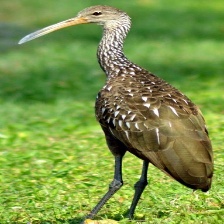
Species: LIMPKIN
Scientific name: ARAMUS GUARAUNA